Naboløs 2

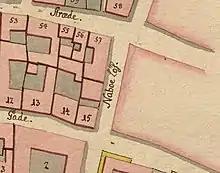
No. 57 seen on a detail from Christian Gedde's map of Snaren's Quarter, 1756

The property was in 1689 as No. 58 in Snaren's Quarter owned by ropemaker Carsten Carstensen. In 1756, it was as No. 57 owned by carpenter Christen Olsen.